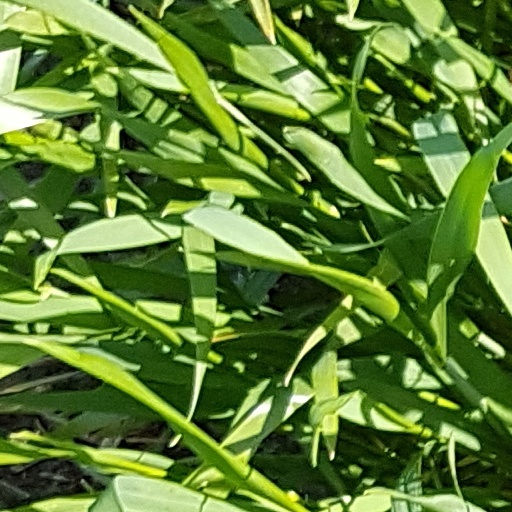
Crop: wheat